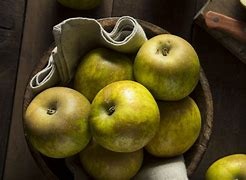
Label: apple